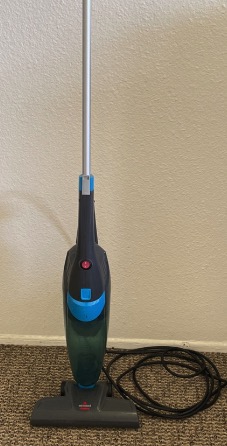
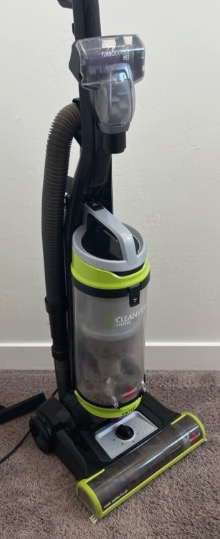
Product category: items_vacuum
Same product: no